Kentucky Educational Television

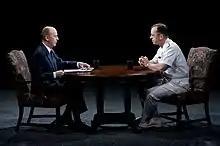
Bill Goodman interviews chairman of the Joint Chiefs of Staff Michael Mullen on KET's "One on One" in 2008

KET's local programs generally center around one of three topics: Kentucky public affairs, Kentucky history and culture, and education.